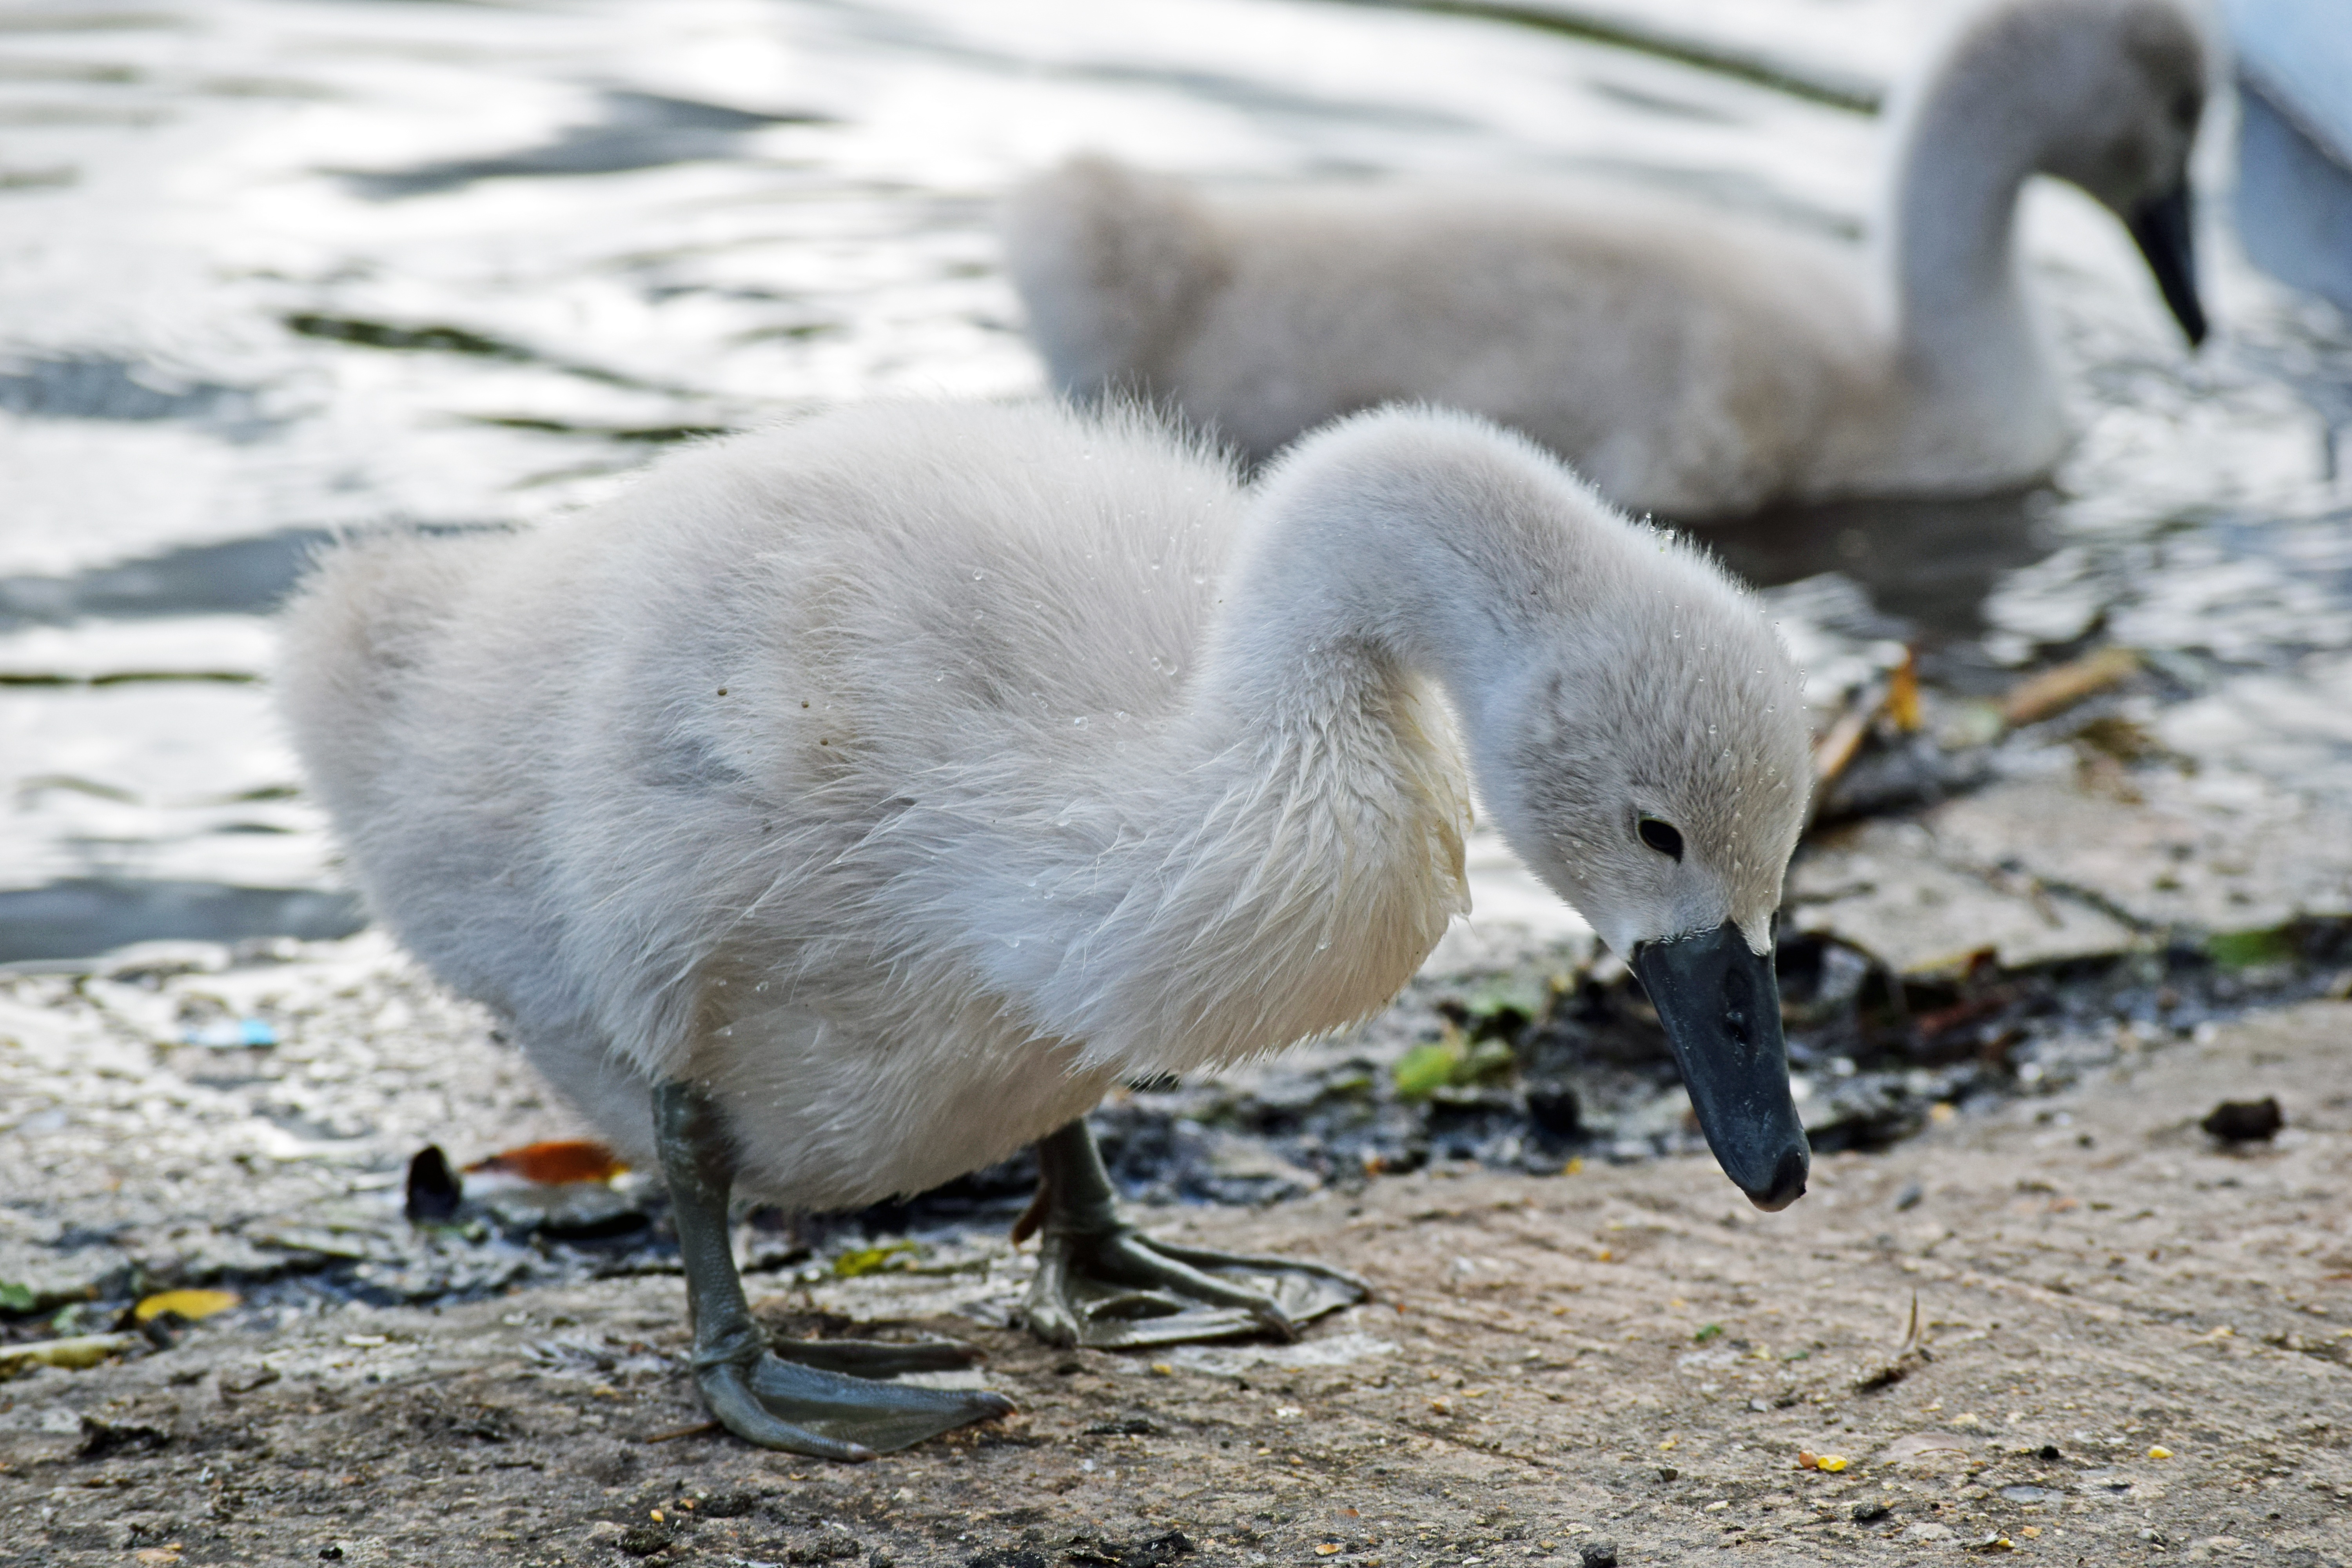
bird, wildlife, beak, fauna, swan, duck, goose, vertebrate, waterfowl, water bird, mute swan, mute swan signet, signet, ducks geese and swans